Michelle Thorne (Creative Commons)

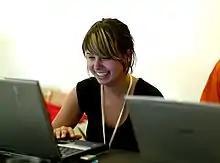
Michelle Thorne 2007, by Joi Ito

Michelle Thorne (born 1985) is an American-born, Berlin, Germany-based internet culture and climate justice activist who is known for leading community initiatives at Mozilla and before then with Creative Commons. Her work focusses on knowledge sharing and on the social and planetary implications of new technologies.